Duszniki-Zdrój

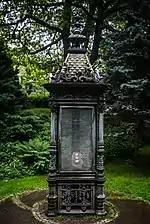
Historic barometer in the spa park

The settlement was mentioned in 1324. The town was colonized by Germans an the name Reinerz likely refers to the place Reinhards in Hesse. It was granted town rights in 1346. Until 1595 it remained in private hands. A trade route connecting Silesia and Bohemia ran through the town, contributing to its development. Weaving and paper production developed, as well as the iron industry, but the local iron deposits quickly depleted. In 1584 a town hall was built, and in 1605 a paper mill, now housing the Museum of Papermaking. The town's development was stopped by the Thirty Years' War (1618-1648). In 1669 Polish King John II Casimir Vasa stopped in the town after his abdication.